Mochida Station

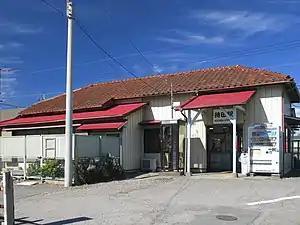
Mochida Station in October 2012

is a passenger railway station located in the city of Gyōda, Saitama, Japan, operated by the private railway operator Chichibu Railway.